Joseph Redman

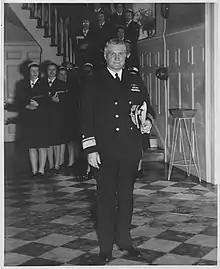

Joseph Reasor Redman (April 17, 1891September 7, 1968) was an admiral in the United States Navy. A naval communications officer, he played key roles in signals intelligence during World War II, while he served as Director of Naval Communications.